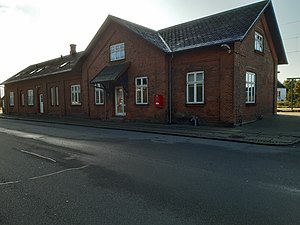
Holsted Station
Stationsbygningen set fra vejsiden
Stationsbygningen set fra vejsiden
Holsted Station er en jernbanestation i Holsted.